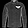
Label: Shirt